Peloponnese

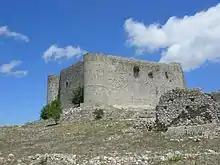
The Frankish castle of Clairmont (Chlemoutsi)

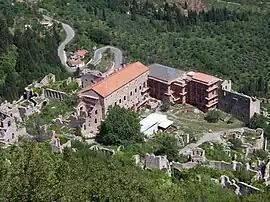
The court of the Byzantine despots in Mystras, now a UNESCO World Heritage Site

In 1205, following the destruction of the Byzantine Empire by the forces of the Fourth Crusade, the Crusaders under William of Champlitte and Geoffrey of Villehardouin marched south through mainland Greece and conquered the Peloponnese against sporadic local Greek resistance. The Franks then founded the Principality of Achaea, nominally a vassal of the Latin Empire, while the Venetians occupied several strategically important ports around the coast such as Navarino and Coron, which they retained into the 15th century. The Franks popularized the name "Morea" for the peninsula, which first appears as the name of a small bishopric in Elis during the 10th century. Its etymology is disputed, but it is most commonly held to be derived from the mulberry tree ("morea"), whose leaves are similar in shape to the peninsula.